Abdication of Edward VIII

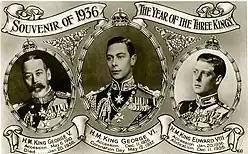
"The Year of the Three Kings", postcard 1936

When Edward visited depressed mining villages in Wales, his comment that "something must be done" led to concerns among elected politicians that he would interfere in political matters, traditionally avoided by constitutional monarchs. Ramsay MacDonald, Lord President of the Council, wrote of the King's comments: "These escapades should be limited. They are an invasion into the field of politics and should be watched constitutionally." Although Edward's comments had made him popular in Wales, he became extremely unpopular with the public in Scotland following his refusal to open a new wing of Aberdeen Royal Infirmary, saying he could not do so because he was in mourning for his father and delegated the task to his brother Albert despite the logical inconsistency in doing so since both men shared the same father, George V. The day after the opening, he was pictured in newspapers on holiday: he had turned down the public event in favour of meeting Simpson.